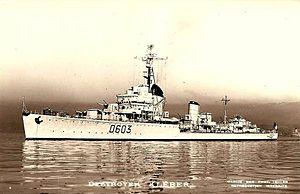
Destroyer français Kléber (1946-1957) ex-destroyer de la Kriegsmarine Z6 Theodor Riedel
La classe Desaix est une classe de deux contre-torpilleurs de la Marine nationale construite avant la Seconde Guerre mondiale au chantier naval allemand AG Weser de Brême. Les deux navires sont cédés à la France au titre des dommages de guerre. Ils appartiennent à la classe Type 1934A de douze destroyers de la Kriegsmarine.
Le Z 6 Theodor Riedel est un destroyer de classe 1934A construit pour la Kriegsmarine au milieu des années 1930.